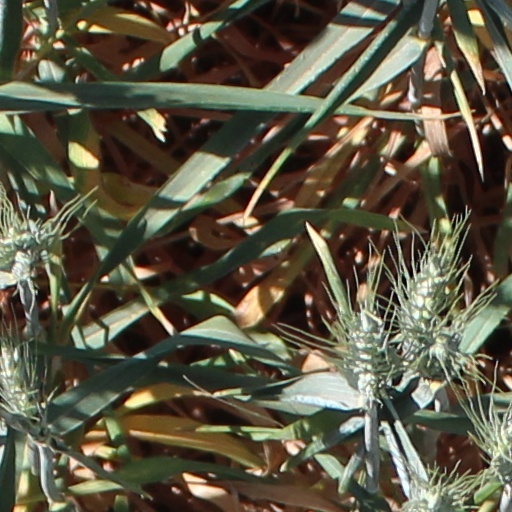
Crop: wheat